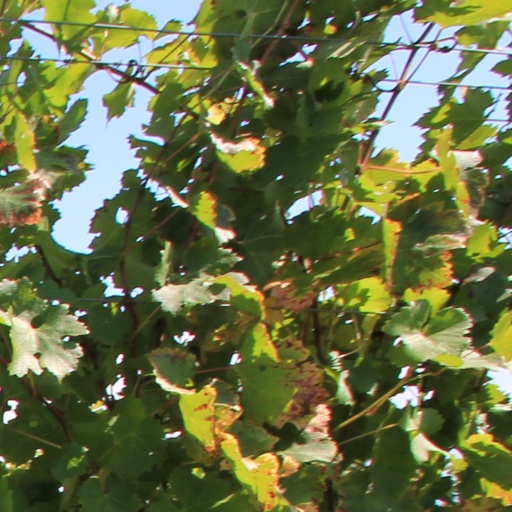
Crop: grape